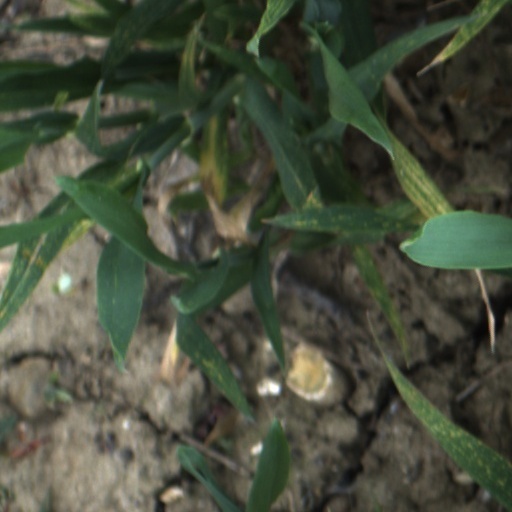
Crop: wheat